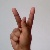
The image shows a hand gesture representing the letter 'K' in Indian Sign Language.